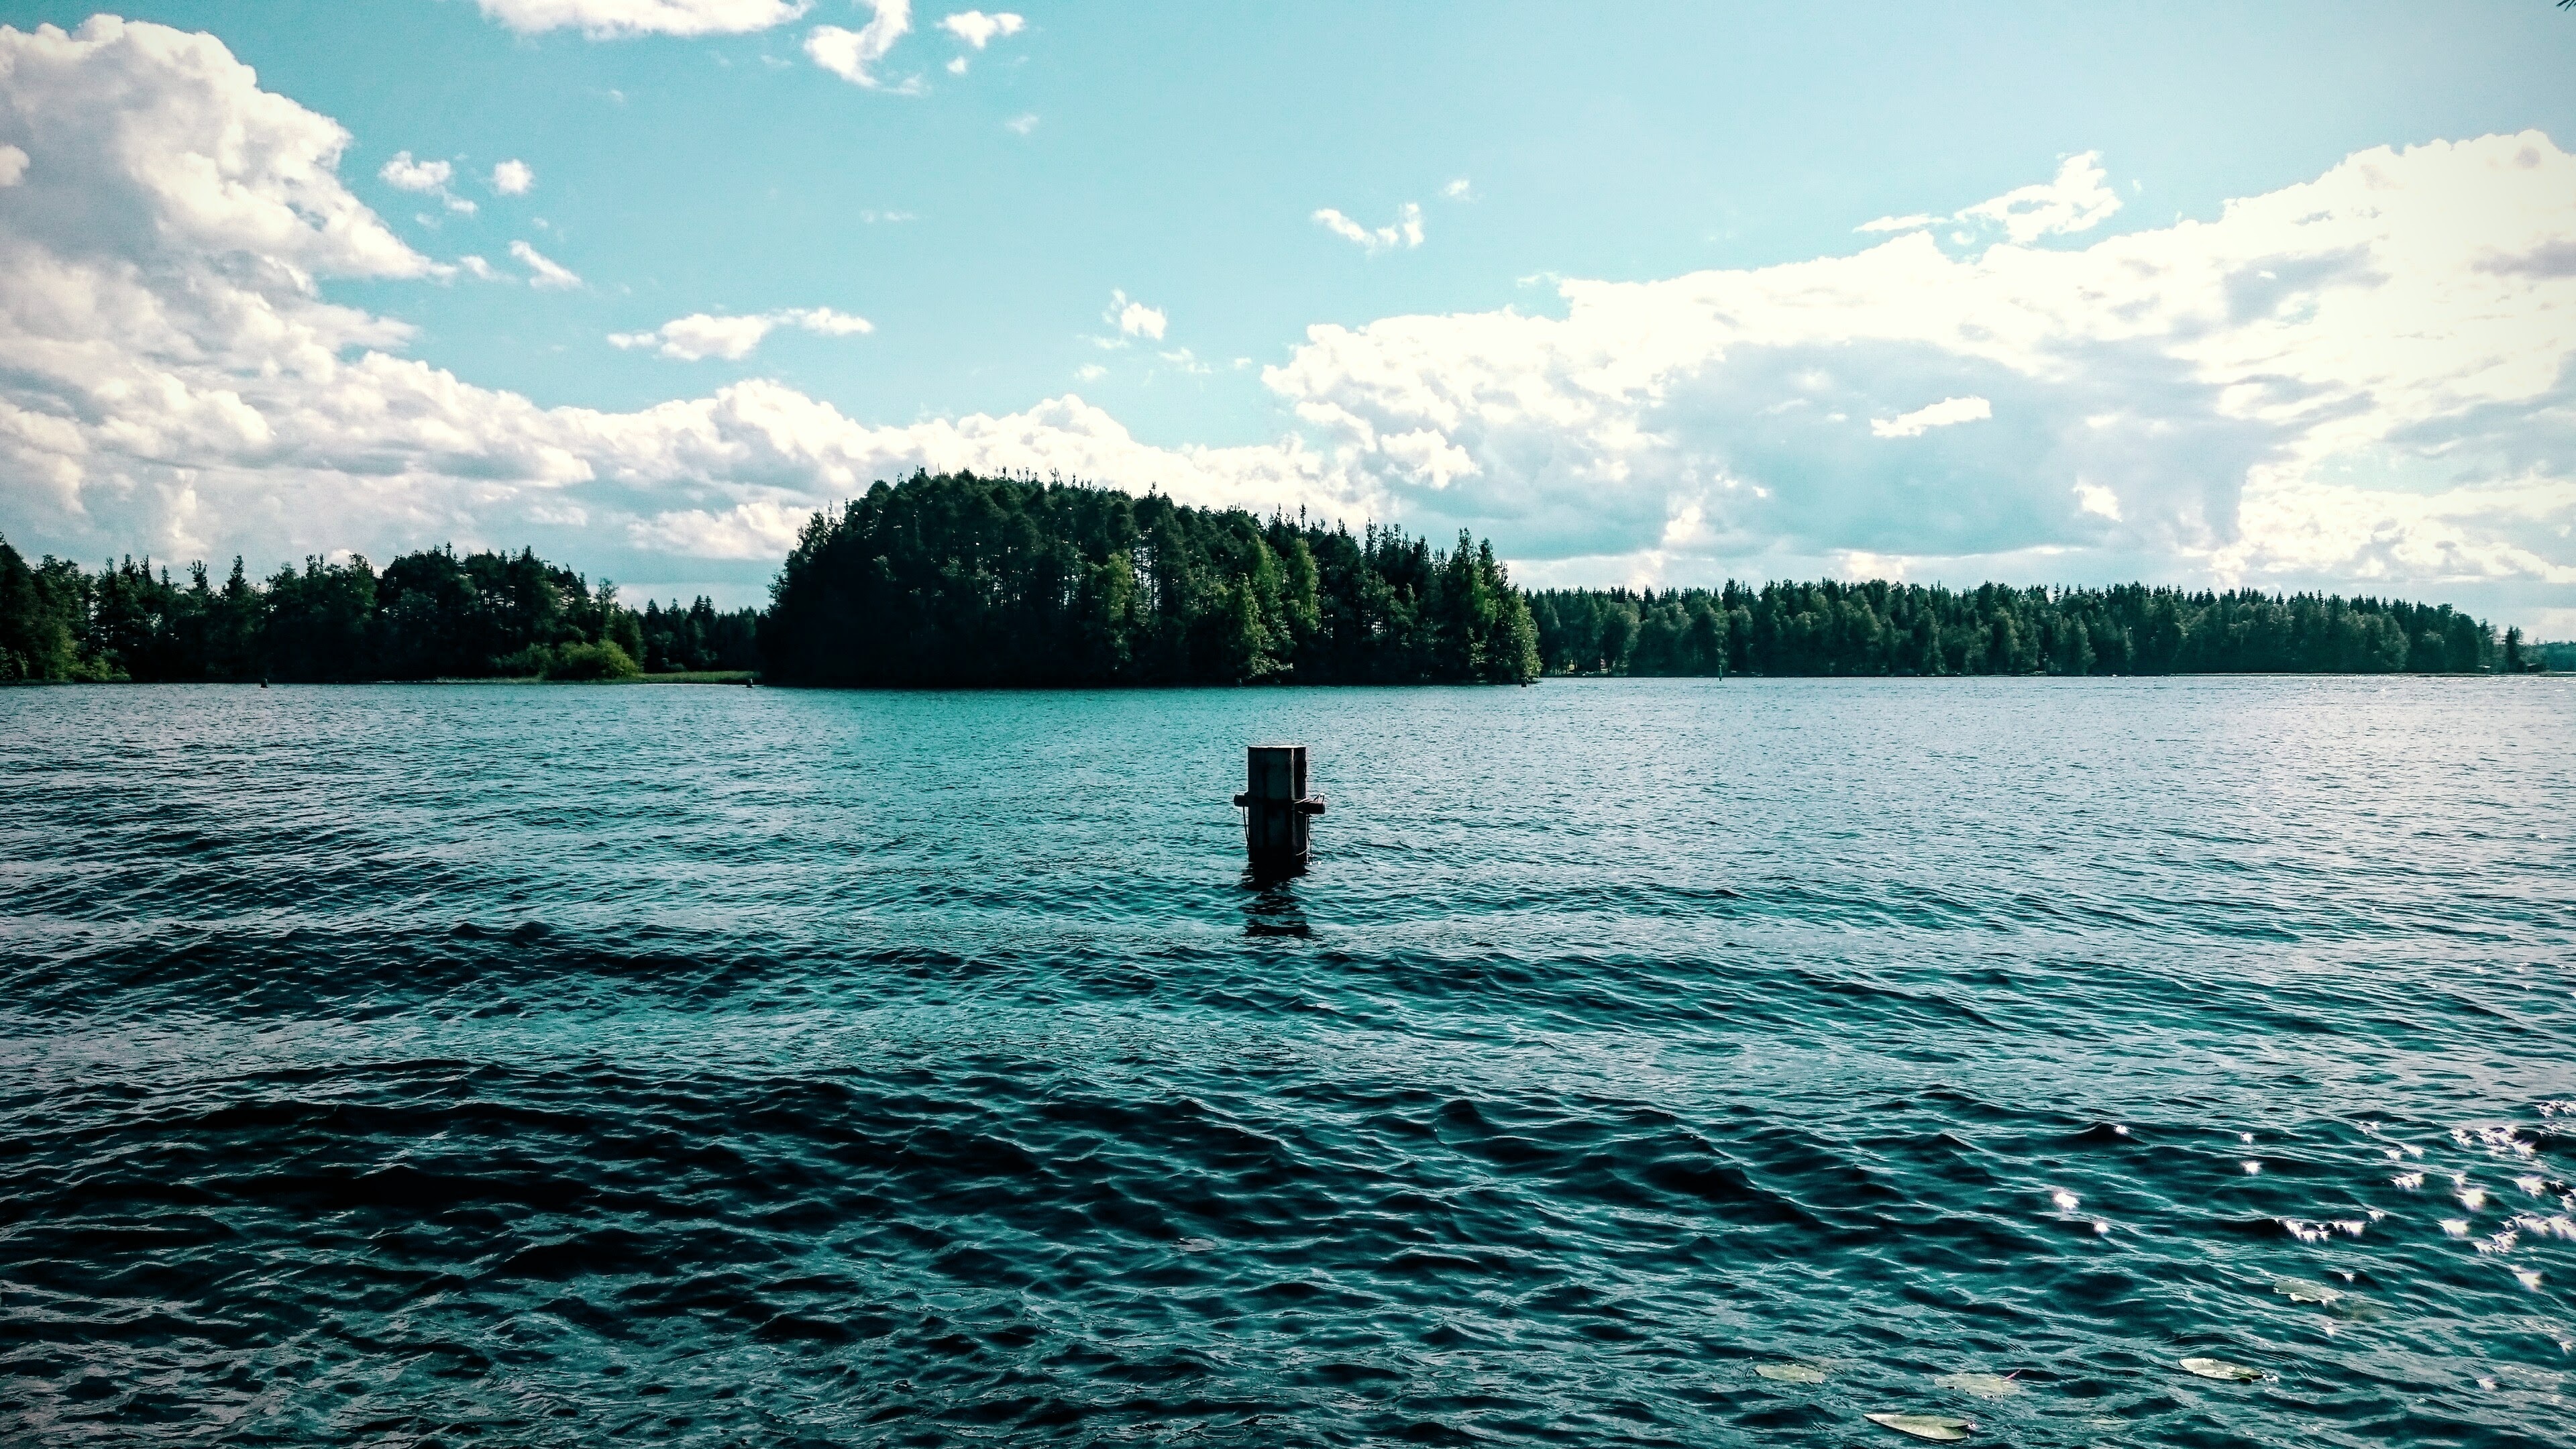
beach, sea, water, horizon, cloud, lake, summer, vehicle, bay, blue, reservoir, body of water, trees, boating, loch, finnish, nature photo, lake in finland